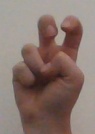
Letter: toot